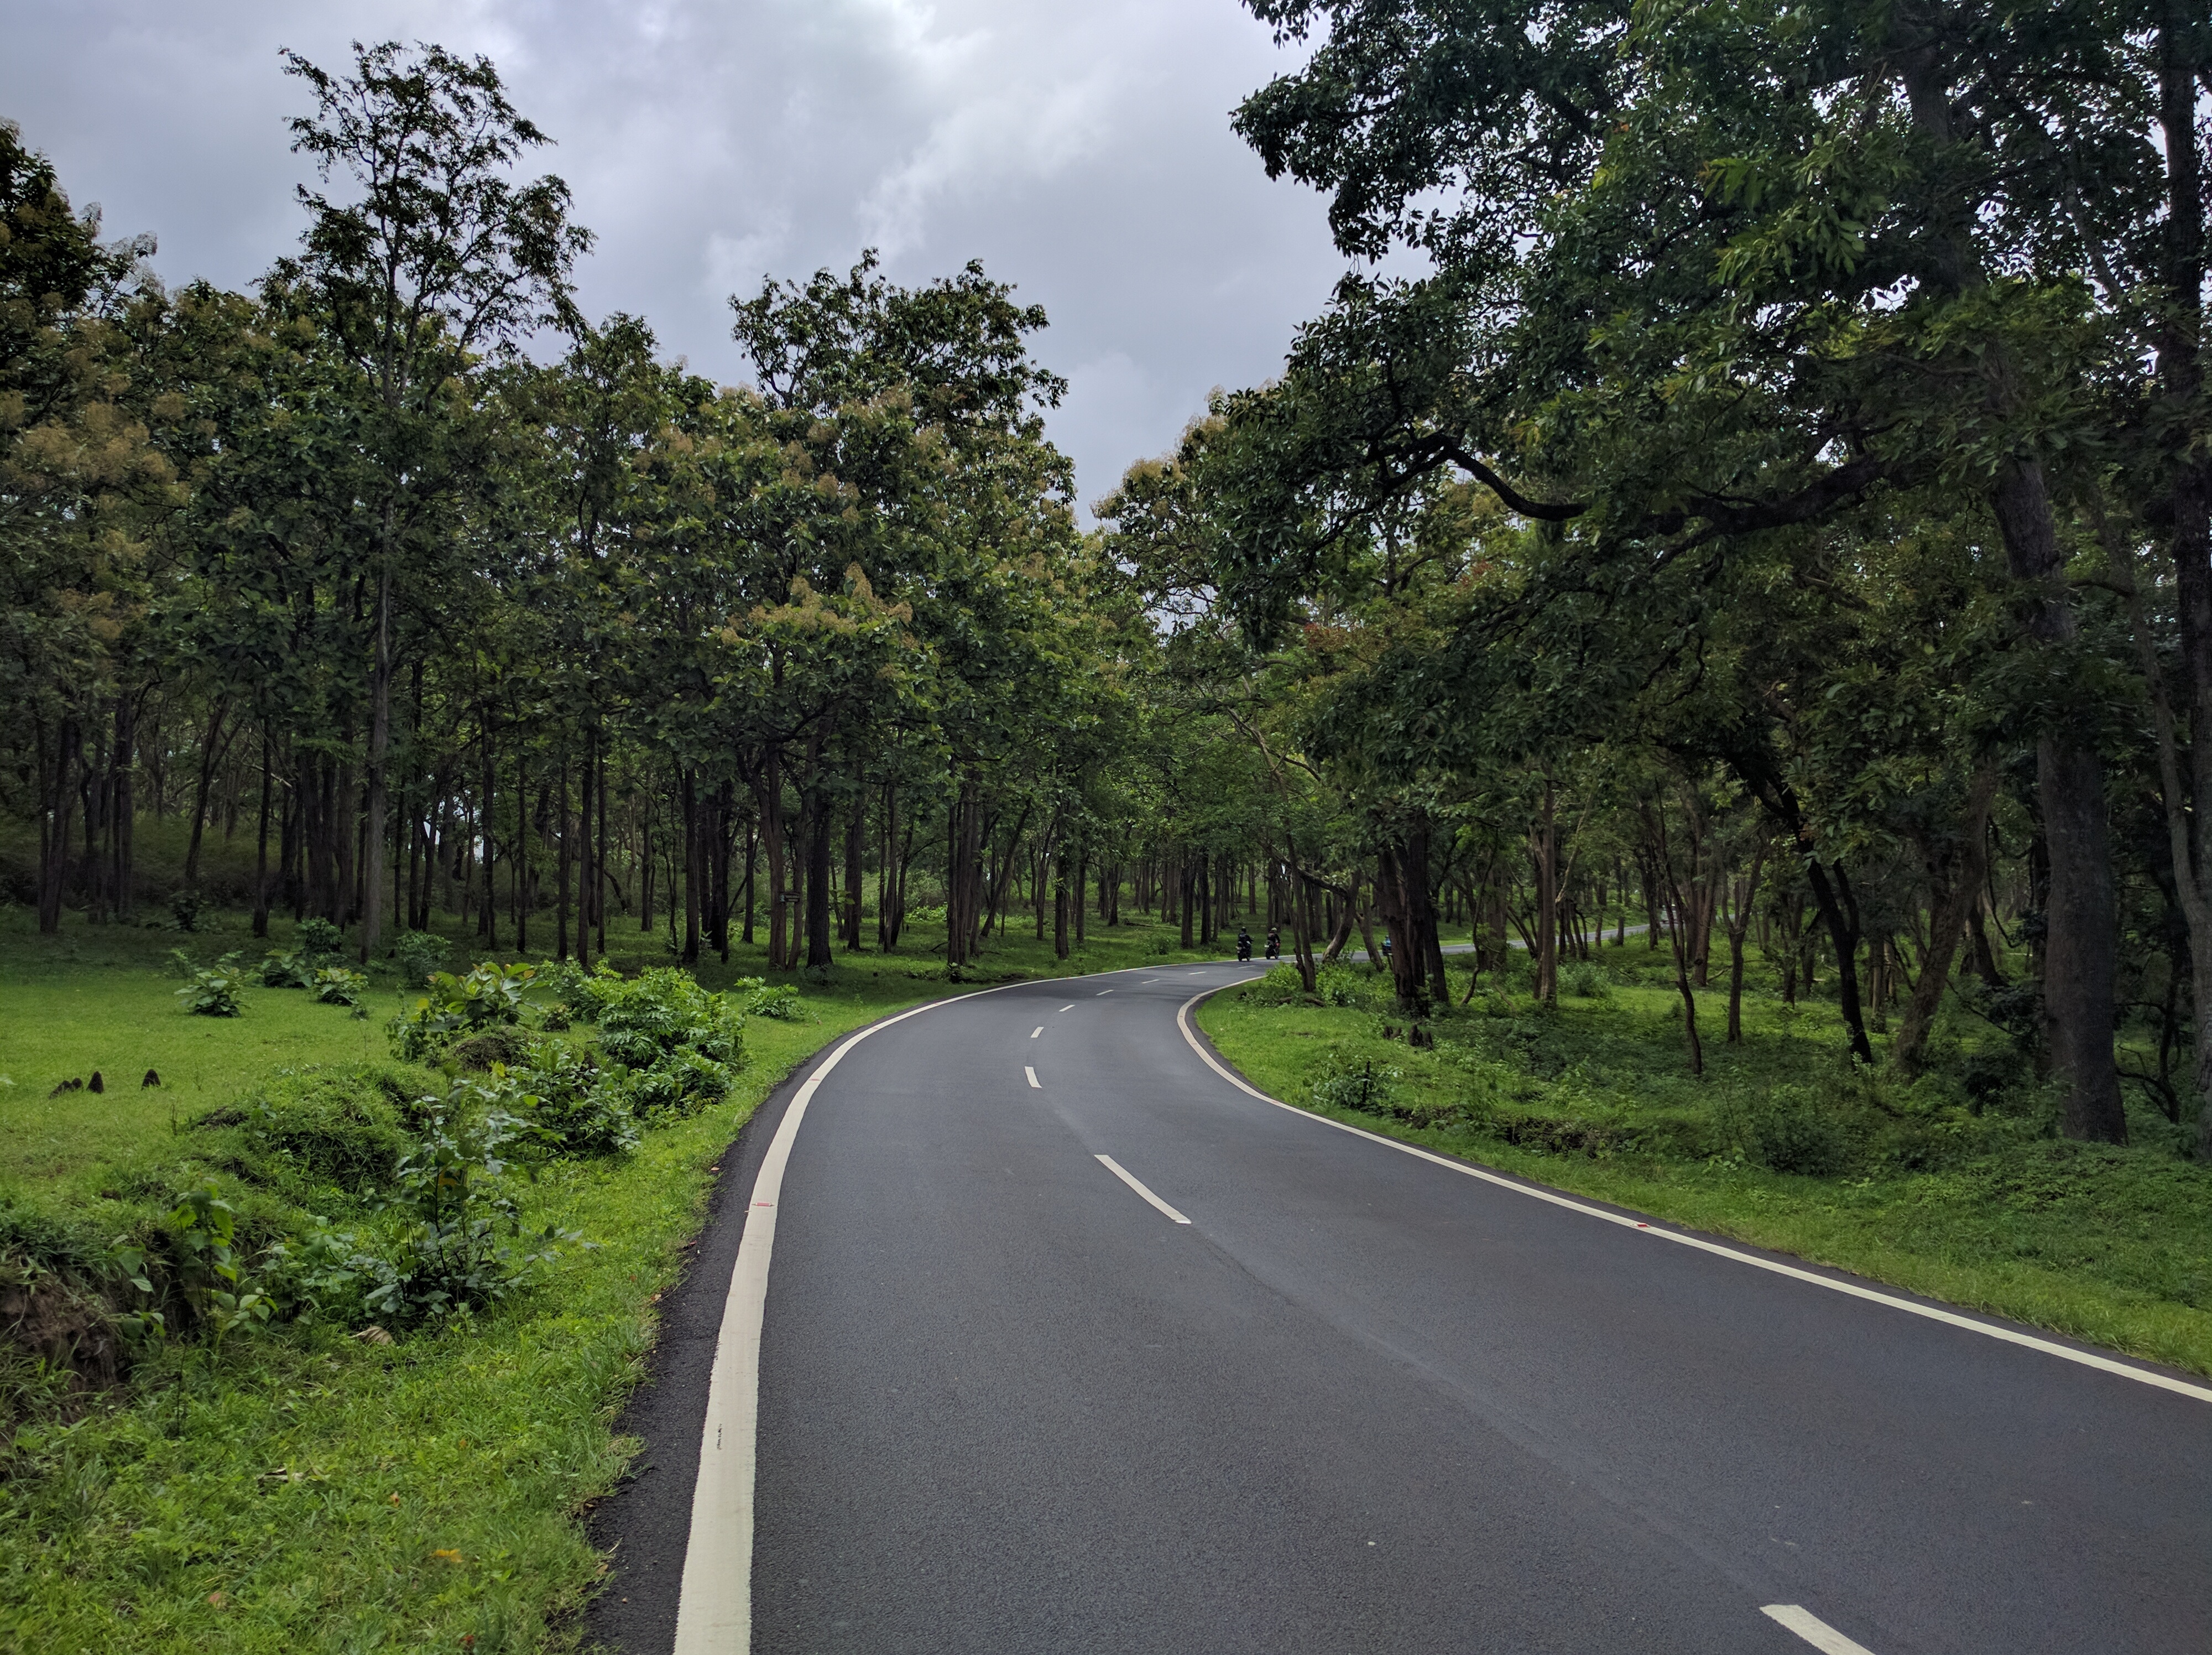
tree, road, highway, asphalt, lane, road trip, infrastructure, rural area, road surface, nonbuilding structure, controlled access highway